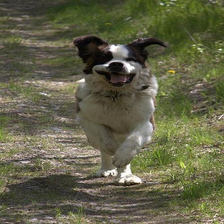
Species: dog
Breed: saint bernard